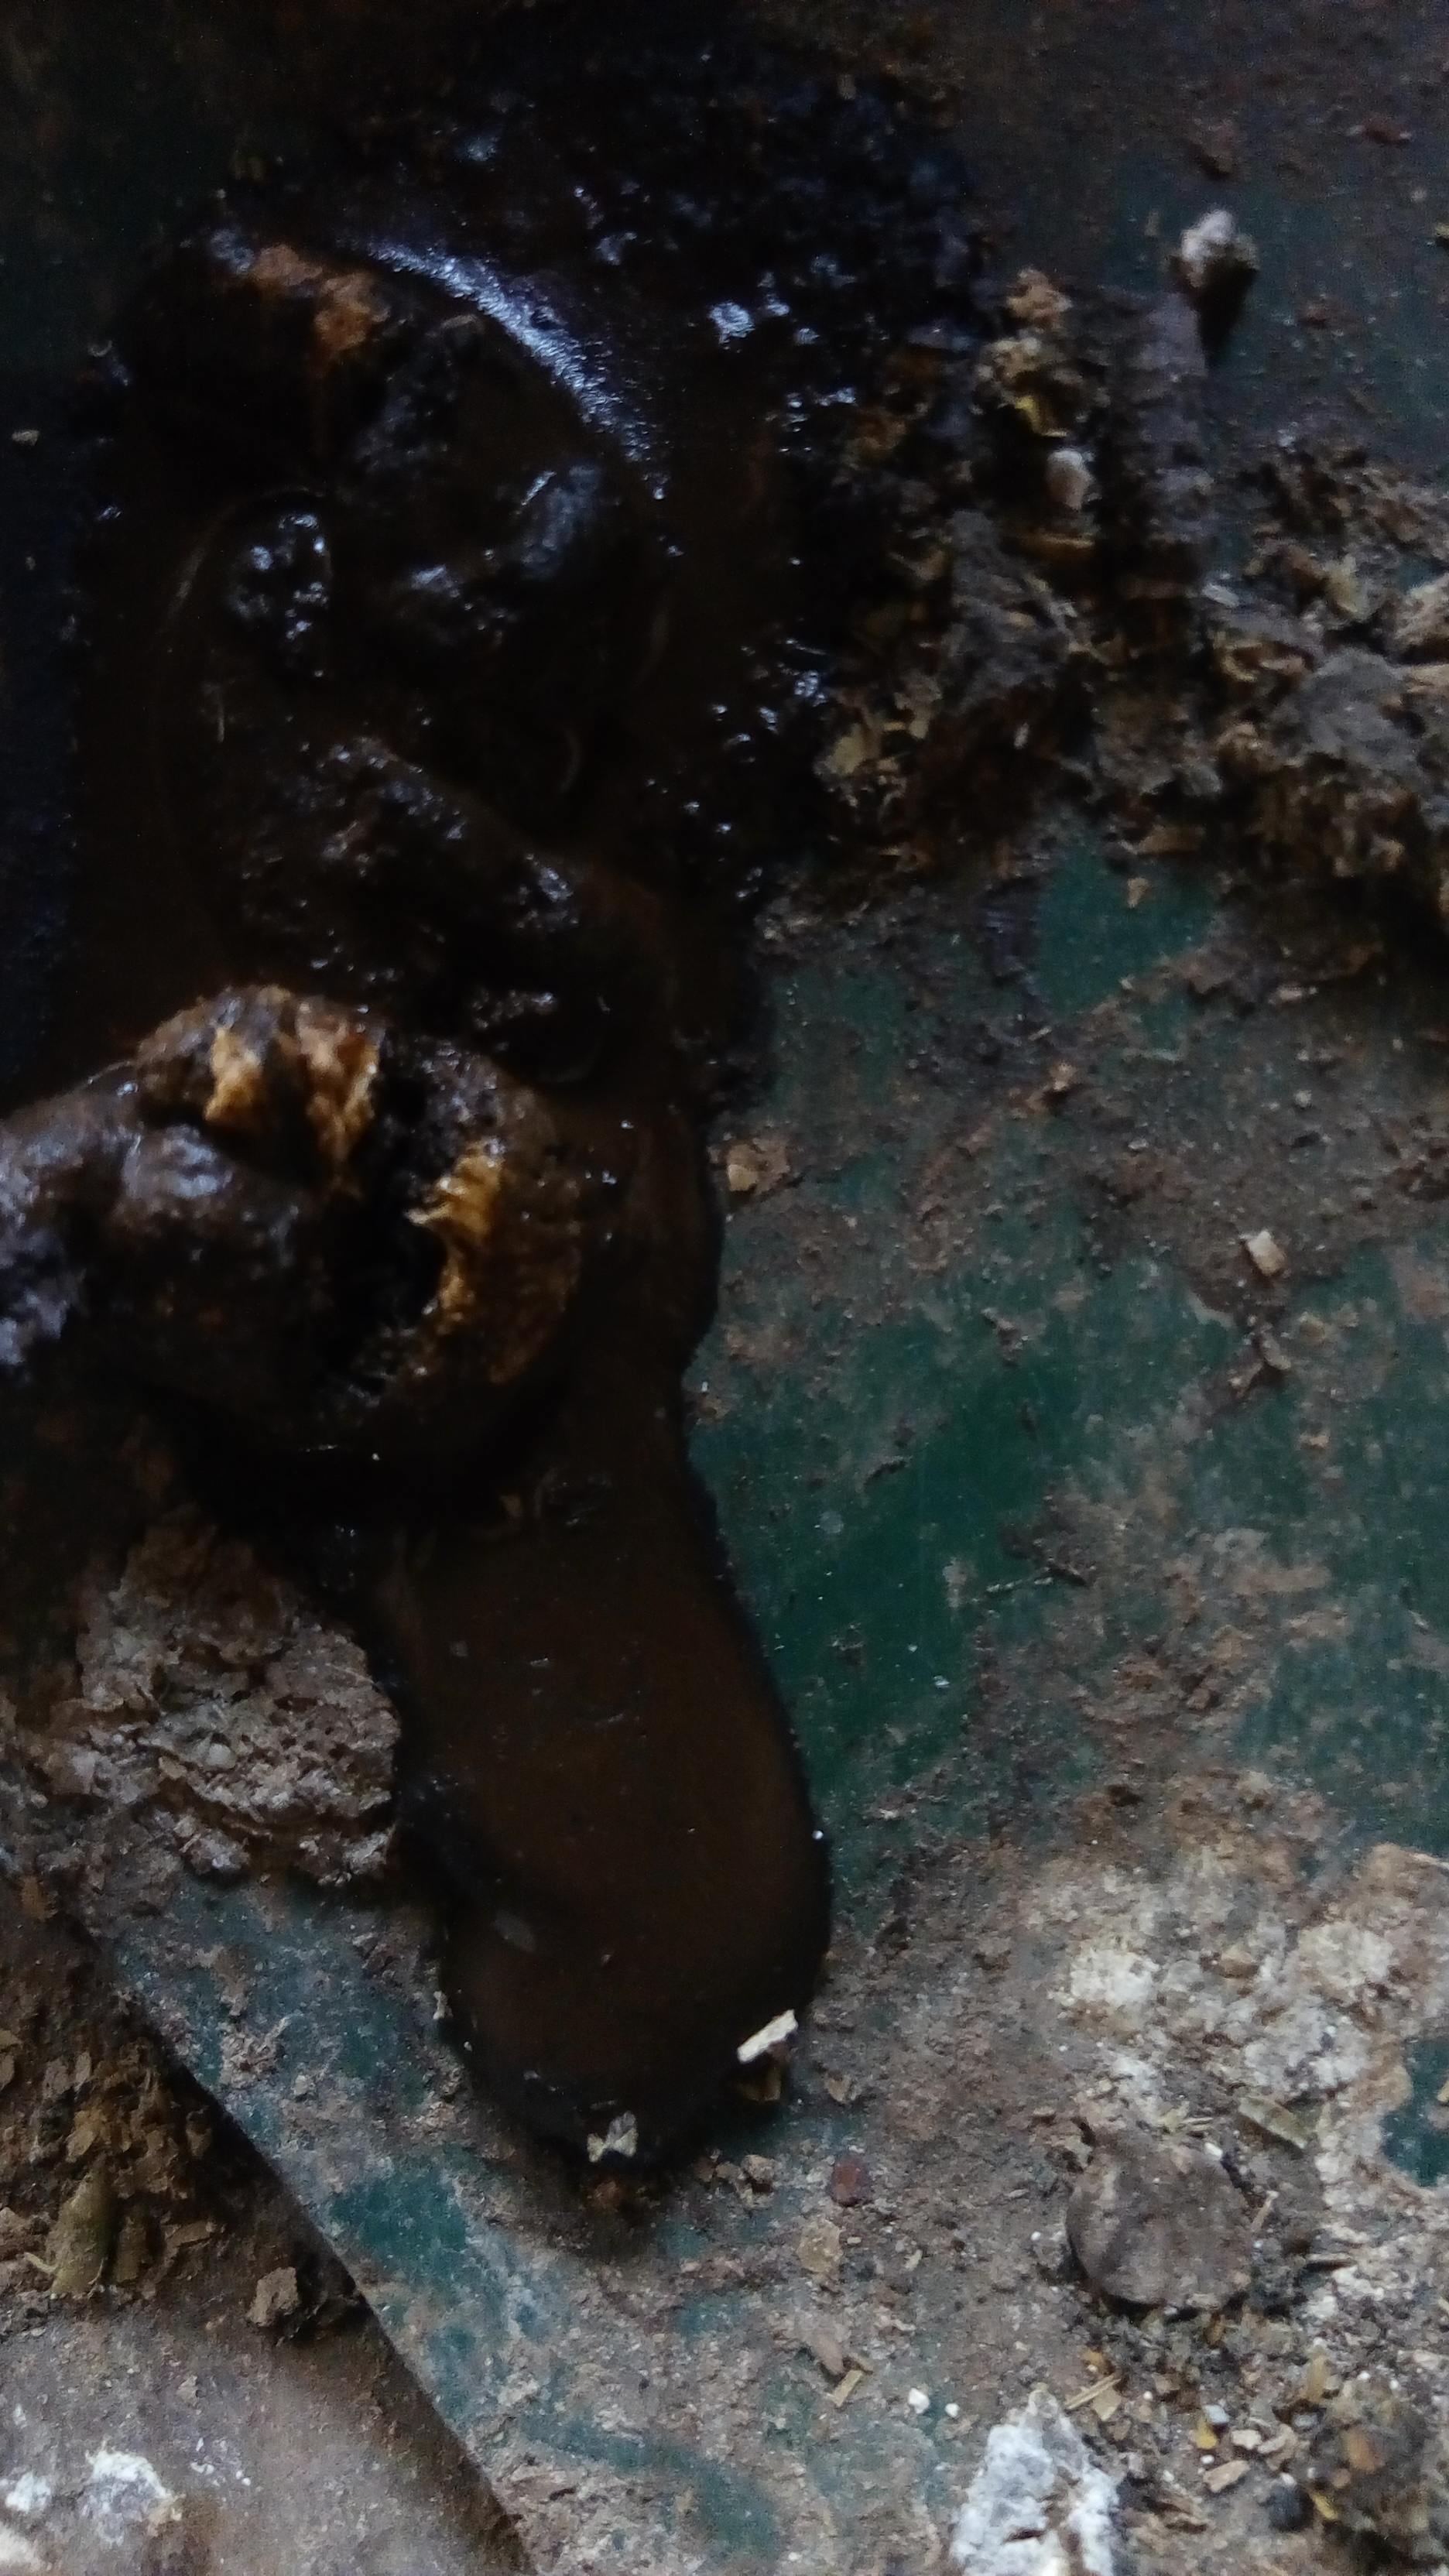
PCR-confirmed diagnosis: Coccidiosis